Battle of Grunwald

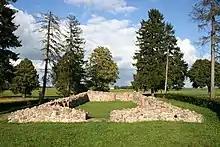
Ruins of the Chapel of St. Mary

After the battle, the Polish and Lithuanian forces delayed their attack on the Teutonic capital in Marienburg (Malbork), remaining on the battlefield for three days and then marching an average of only about per day. The main forces did not reach heavily fortified Marienburg until 26 July. This delay gave Heinrich von Plauen enough time to organize a defense. Władysław II Jagiełło also sent his troops to other Teutonic fortresses, which often surrendered without resistance, including the major cities of Danzig (Gdańsk), Thorn (Toruń), and Elbing (Elbląg). Only eight castles remained in Teutonic hands. The besiegers of Marienburg expected a speedy capitulation and were not prepared for a long siege, suffering from lack of ammunition, low morale, and an epidemic of dysentery. The order appealed to their allies for help, and Sigismund of Hungary, Wenceslaus, King of the Romans, and the Livonian Order promised financial aid and reinforcements.